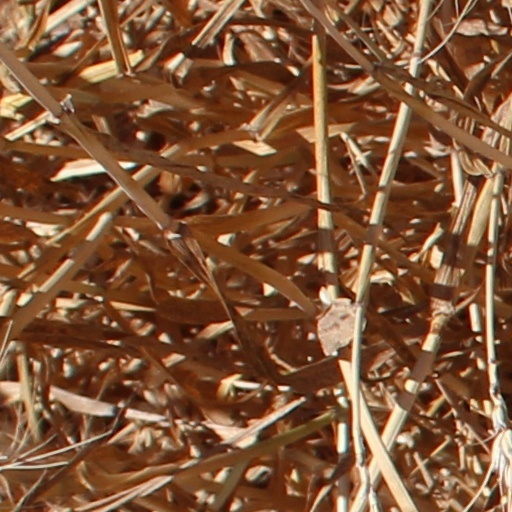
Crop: wheat